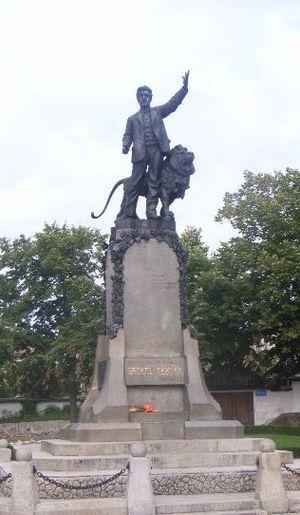
Karlovo est une ville centre de la Bulgarie, située dans l'une des vallées du versant sud de la chaîne du Balkan : la « vallée des roses ».
Vasil Ivanov Kountchev, plus connu sous le nom de Vasil Levski, est né le 18 juillet 1837 à Karlovo et meurt le 18 février 1873 à Sofia. Il fut un révolutionnaire et idéologue de la révolution nationale bulgare dans la lutte nationale contre l'occupant ottoman. Il chercha à organiser des soulèvements à travers l'ensemble des territoires bulgares via des comités régionaux.